Haman Alimardani

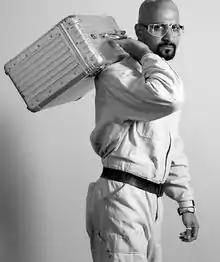
Haman Alimardani, 2010

Haman Alimardani (born 28 November 1977) is an Iranian-born German fashion designer, graphic designer, and disc jockey. Hamansutra is his fashion label. He lives and works in New York City and Munich.